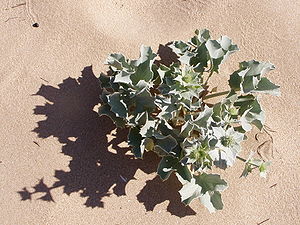
Hvid klit / Plantevækst
Ved en hvid klit forstås en klit, hvor vegetationen endnu er så sparsom, at fygning af sand er mulig.